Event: Nepal Earthquake
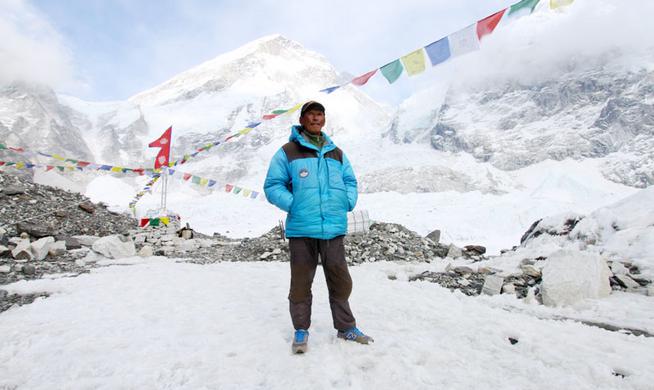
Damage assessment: no_damage